Philip Humber

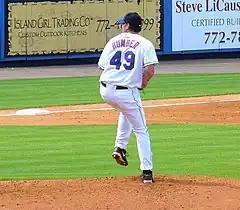
Humber pitching for the New York Mets in 2007 spring training

"Baseball America" rated Humber as the 50th-best prospect in baseball heading into the 2005 season. Humber entered spring training in 2005 with the Mets. There, he clashed with Mets' pitching coach Rick Peterson, who wanted Humber to adopt a different training regimen and change the manner with which he threw the ball to the plate. The Mets front office supported Humber, telling him to pitch how he felt comfortable.